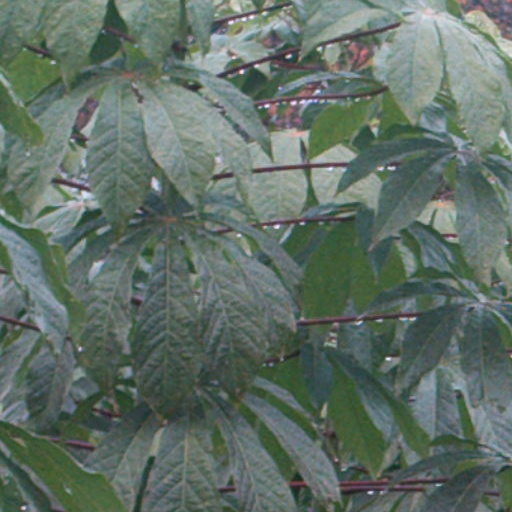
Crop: cassava